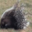
Label: porcupine